Loop dependence analysis

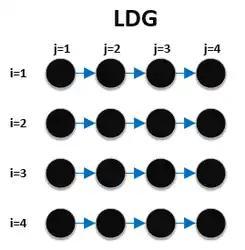

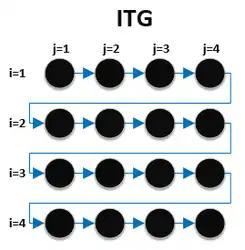

Recent work by Moyen, Rubiano and Seiller introduced a new data-flow dependence analysis inspired by Implicit computational complexity techniques. They use it to detect not only invariant commands in loops, but also larger code fragments such as an inner loop. The analysis also detects quasi-invariants of arbitrary degrees, that is commands or code fragments that become invariant after a fixed number of iterations of the loop body. The technique was later used by Aubert, Rubiano, Rusch, and Seiller to automatically parallelise loops in C code.